Kendriya Vihar

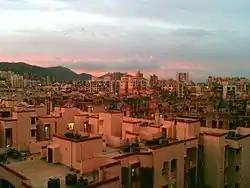
Kendriya Vihar at Kharghar

Kendriya Vihar, is a housing complex in Kharghar, Navi Mumbai developed by CGEWHO (Central Government Employees Welfare Housing Organisation), an autonomous society of Central Government, which takes care of housing of Central Government employees across India. It is the biggest project of CGEWHO and is one of the best colonies in Navi Mumbai. Mostly central government present and retired employees reside there. It has open space and recreational facilities such as gardens, children play area, etc.